Lawrence Wilkerson

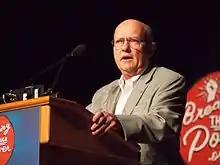
Wilkerson in 2016

Lawrence B. Wilkerson (born June 15, 1945) is a retired United States Army Colonel and former chief of staff to United States Secretary of State Colin Powell.